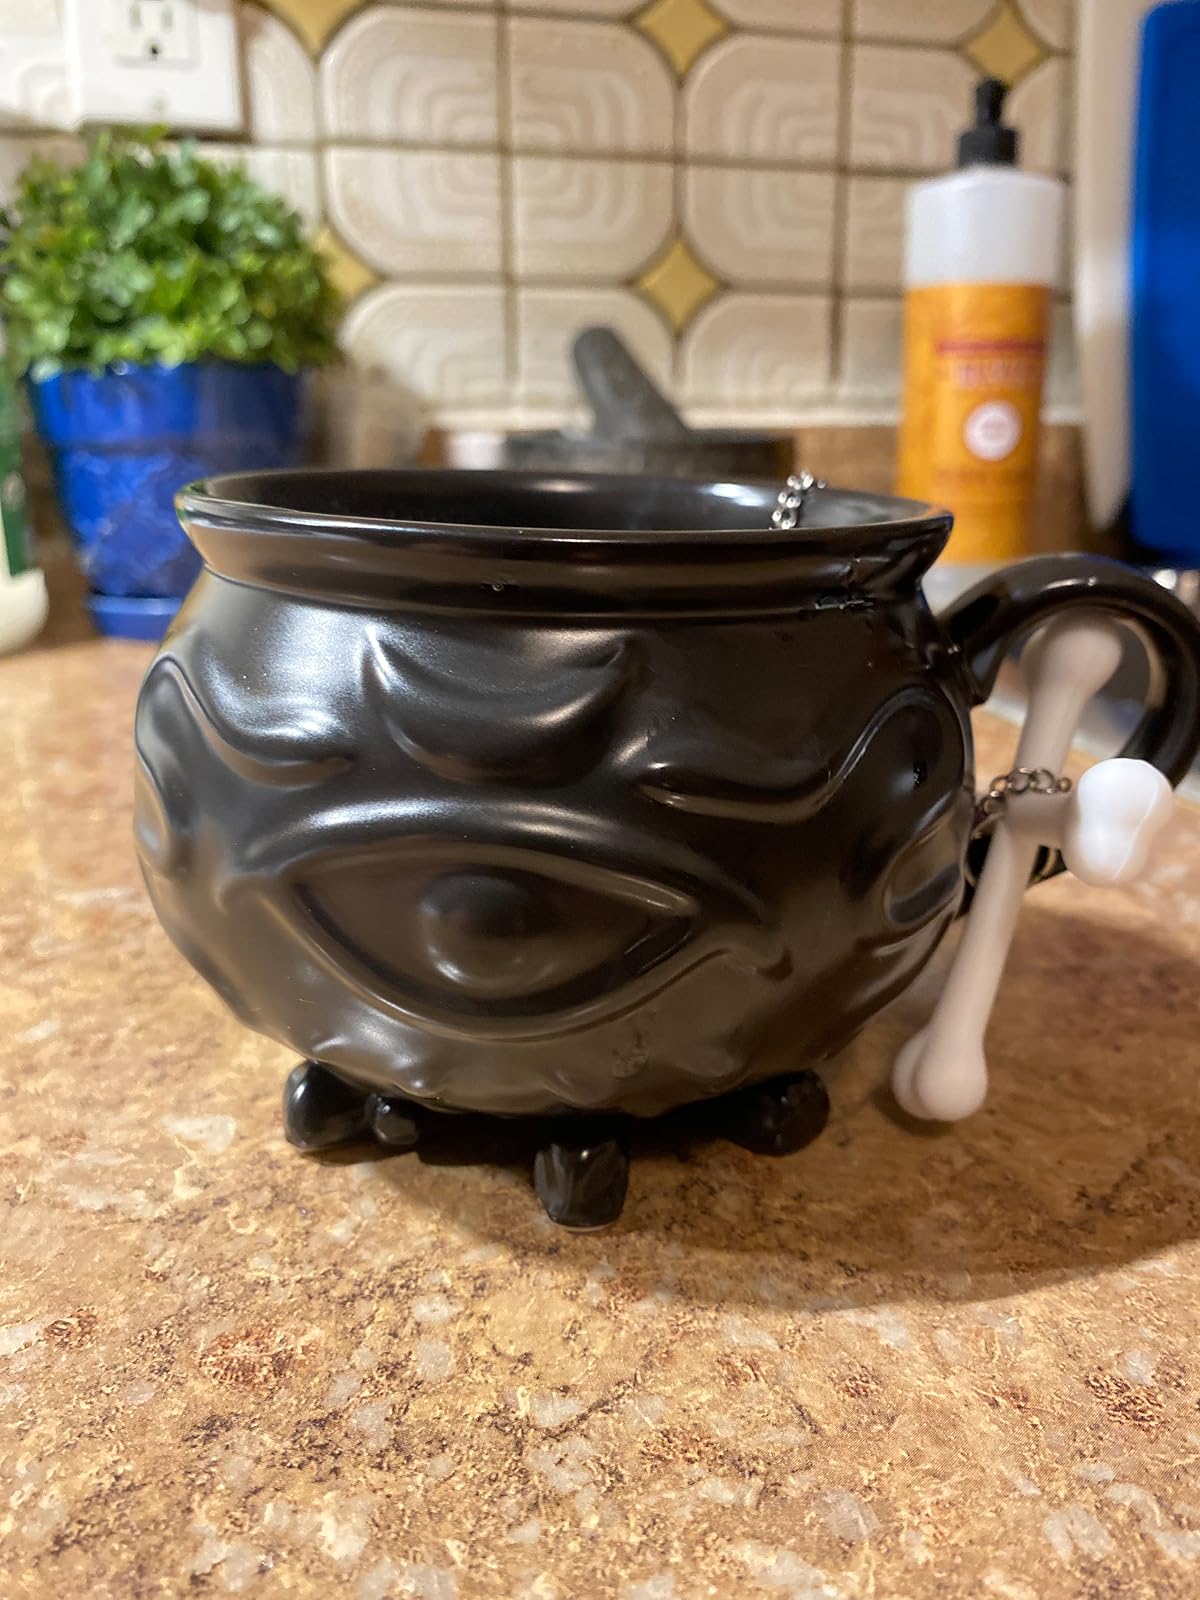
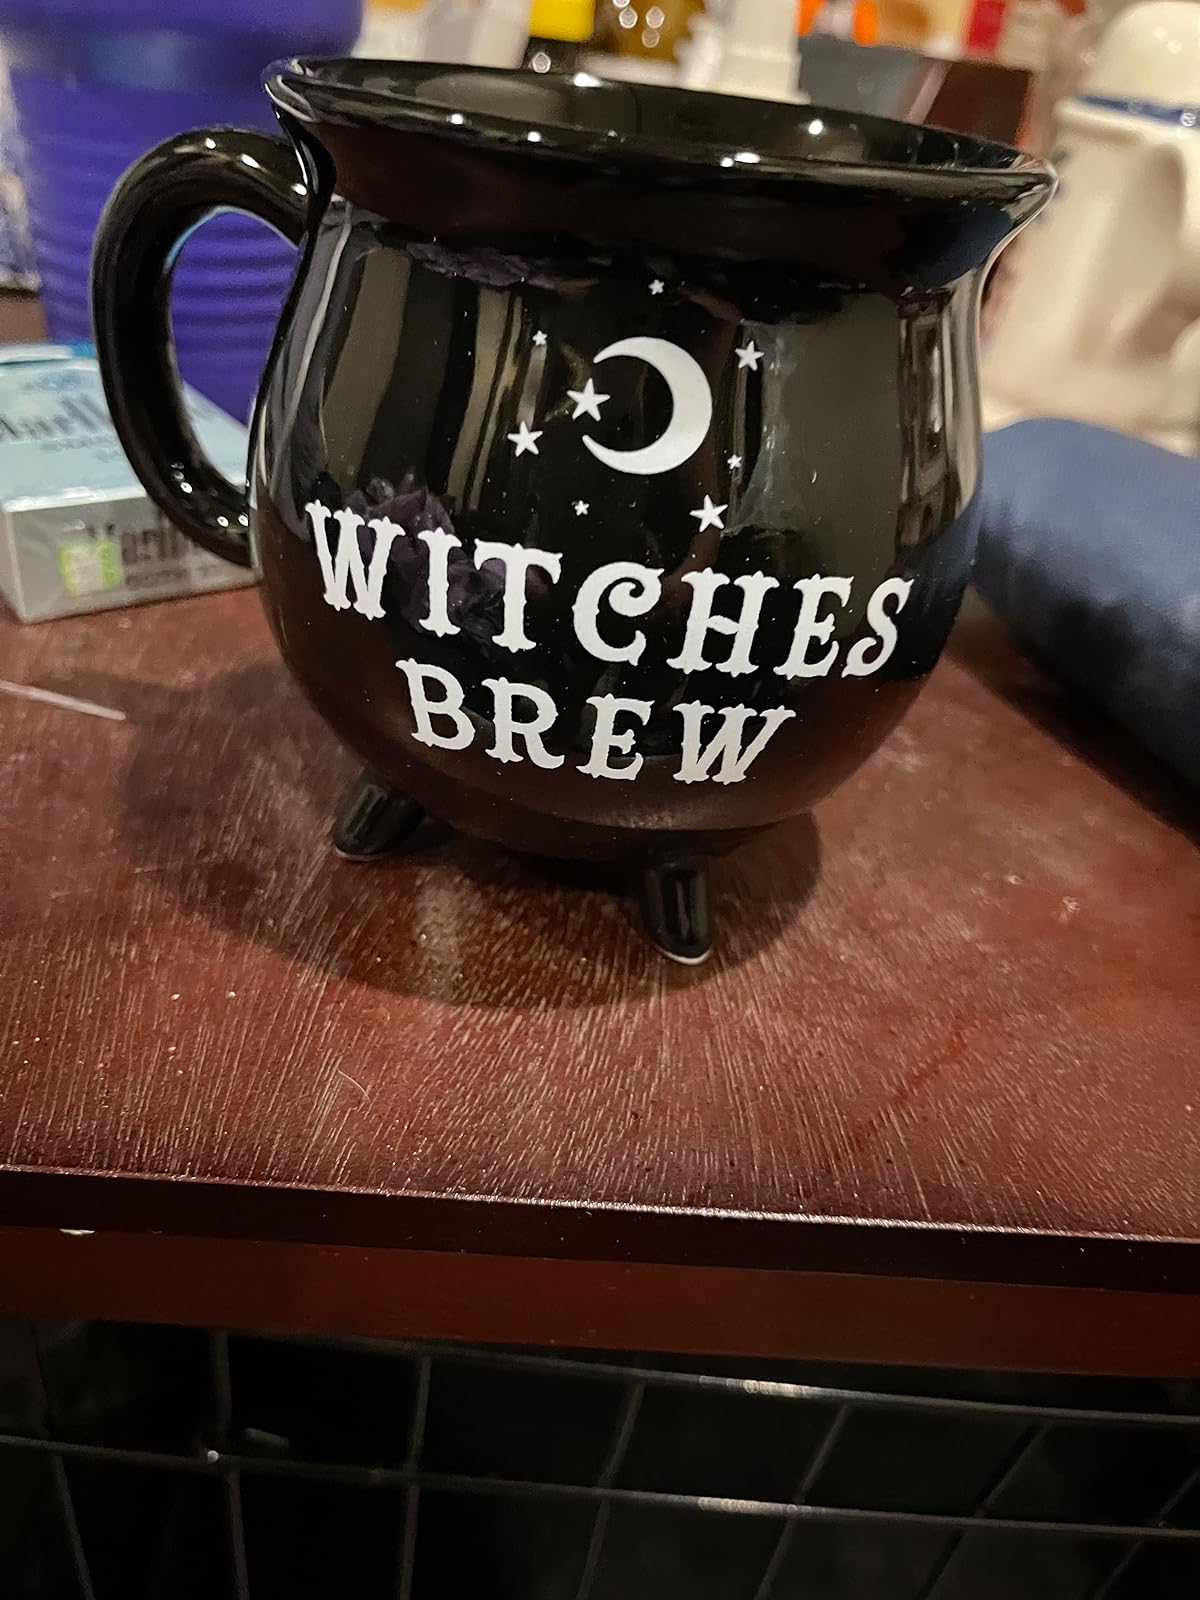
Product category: items_mug
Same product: no